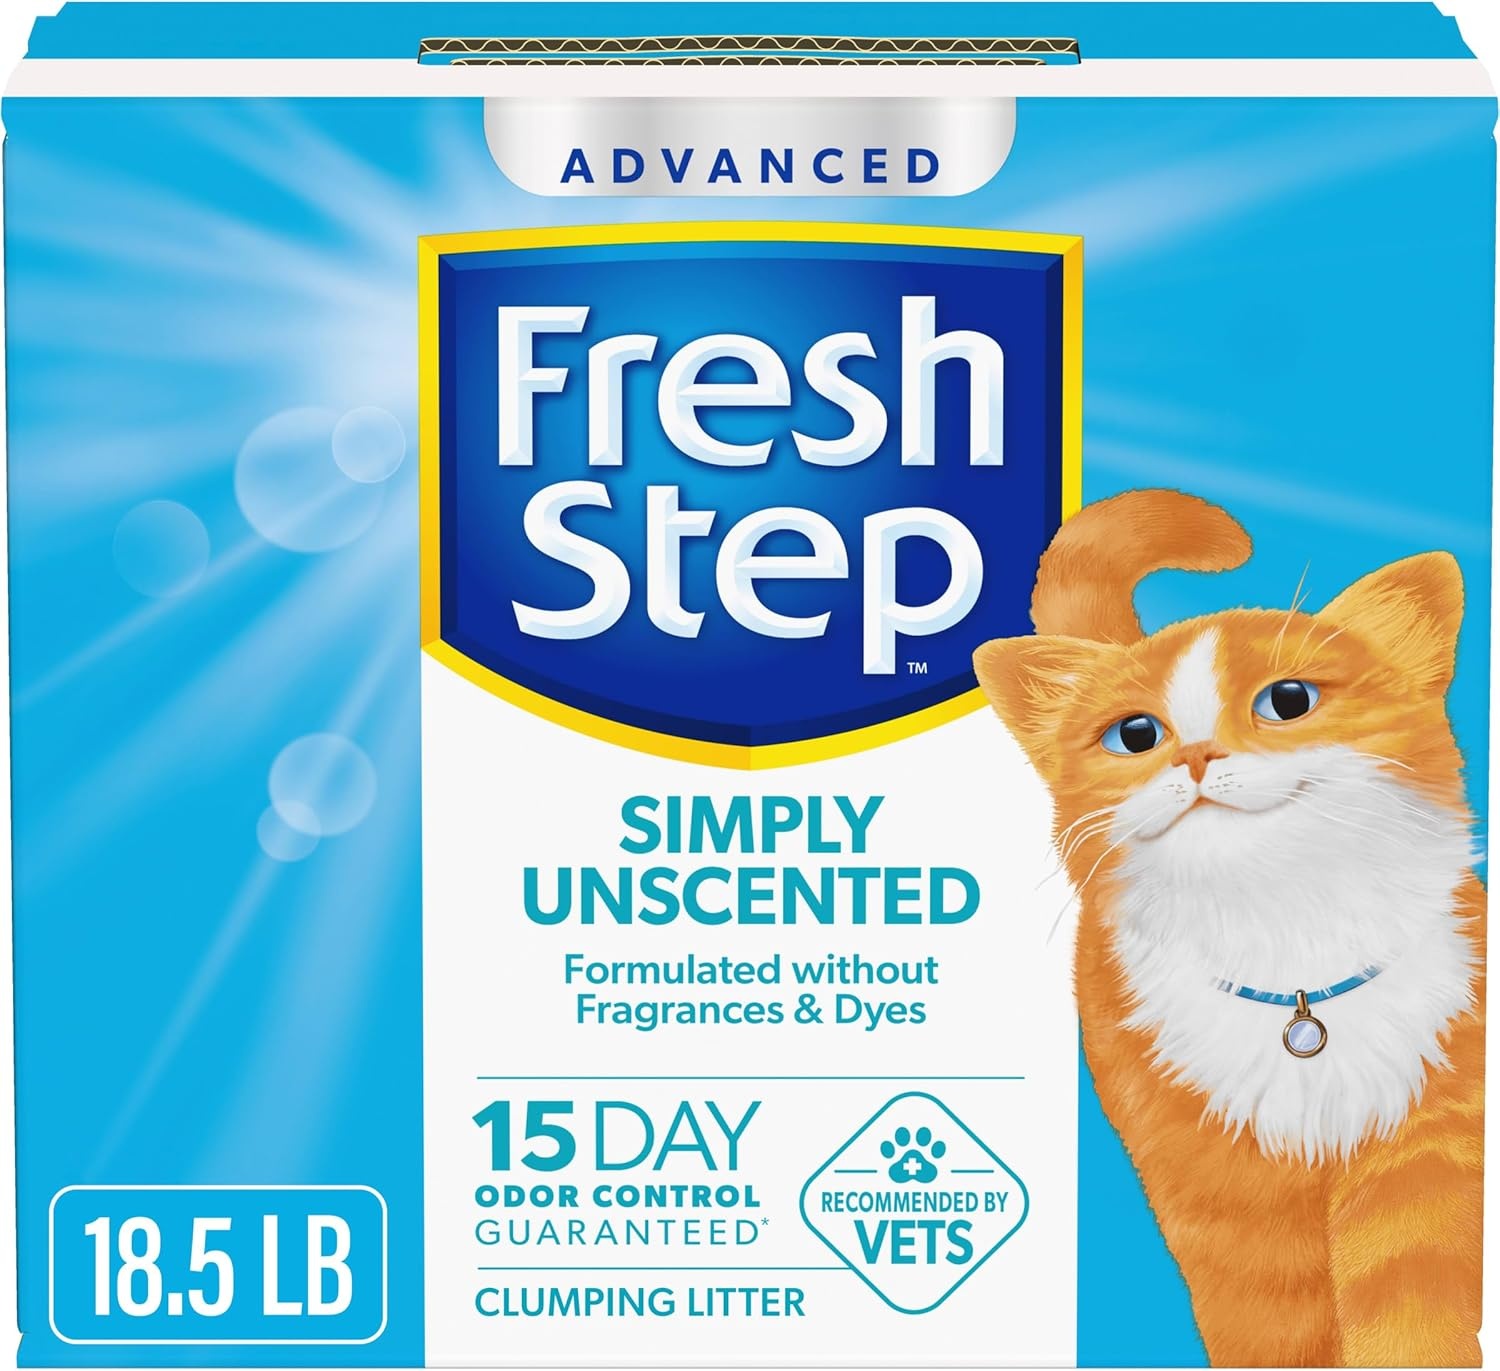
Fresh Step Advanced Simply Unscented Clumping Litter, Fresh Step Unscented Cat Litter Fights Odor on Contact, 18.5 lb. Box
Overview Brand : Fresh Step Item Weight : 18.5 Pounds Material : Clay Scent : Unscented UPC : 044600323992 Global Trade Identification Number : 00044600323992 Unit Count : 296 Ounce Capacity : 18.5 Pounds Manufacturer : Fresh Step About this item FRESH STEP UNSCENTED CAT LITTER: One 18.5 lb. box of Fresh Step Advanced Simply Unscented Clumping Litter that's perfect for those who prefer Fresh Step cat litter unscented ODOR PROTECTION: Advanced formula unscented litter neutralizes odors on contact with Activated Charcoal Technology and more odor fighters per pound (1) RAPID LIQUID ABSORPTION: Fresh Step Clumping Cat Litter quickly absorbs liquid, ensuring a clean litter box environment for your cat's comfort FORMS TIGHT CLUMPS: Kitty litter clumping makes scooping easy and prevents crumbles from being left behind in the kitty litter box when it is time to change NO ADDED DYES OR FRAGRANCES: Unscented clumping litter uses clay, carbon and minerals to help stop cat urine odors on contact without the use of added fragrances or dyes LOW DUST FORMULA: The low dust formula in this clumping clay cat litter helps keep your floors and other surfaces around the litter box cleaner VETERINARIAN RECOMMENDED: Created with your cat's health and happiness in mind, this unscented Fresh Step clumping cat litter is recommended by veterinarians
Brand: Fresh+Step
Category: Animals & Pet Supplies > Pet Supplies > Cat Supplies > Cat Litter